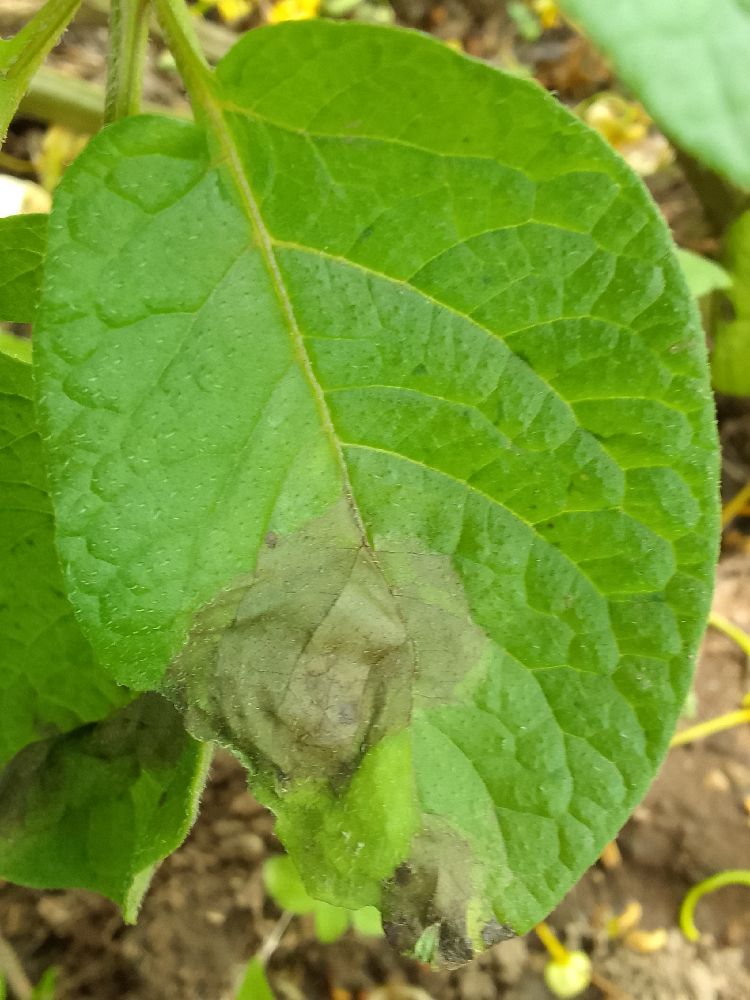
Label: Late blight